Vernayaz

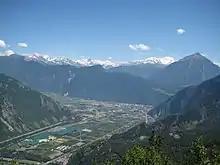
Rhone valley, with the lone wind turbine of Vernayaz in the foreground

Vernayaz has an area, , of . Of this area, 12.9% is used for agricultural purposes, while 54.9% is forested. Of the rest of the land, 17.3% is settled (buildings or roads) and 14.9% is unproductive land.